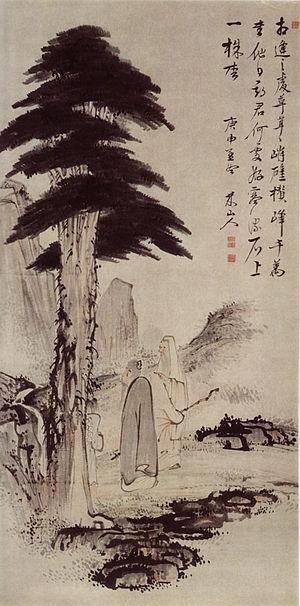
Okada Beisanjin, de son vrai nom: Okada Koku; surnom: Hikobê; nom de pinceau: Beisanjin, né en 1744 à Osaka, mort en 1820 est un dessinateur et peintre de paysages, japonais.